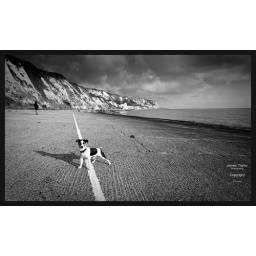
Okay! who ran over my dog with that white painty thing